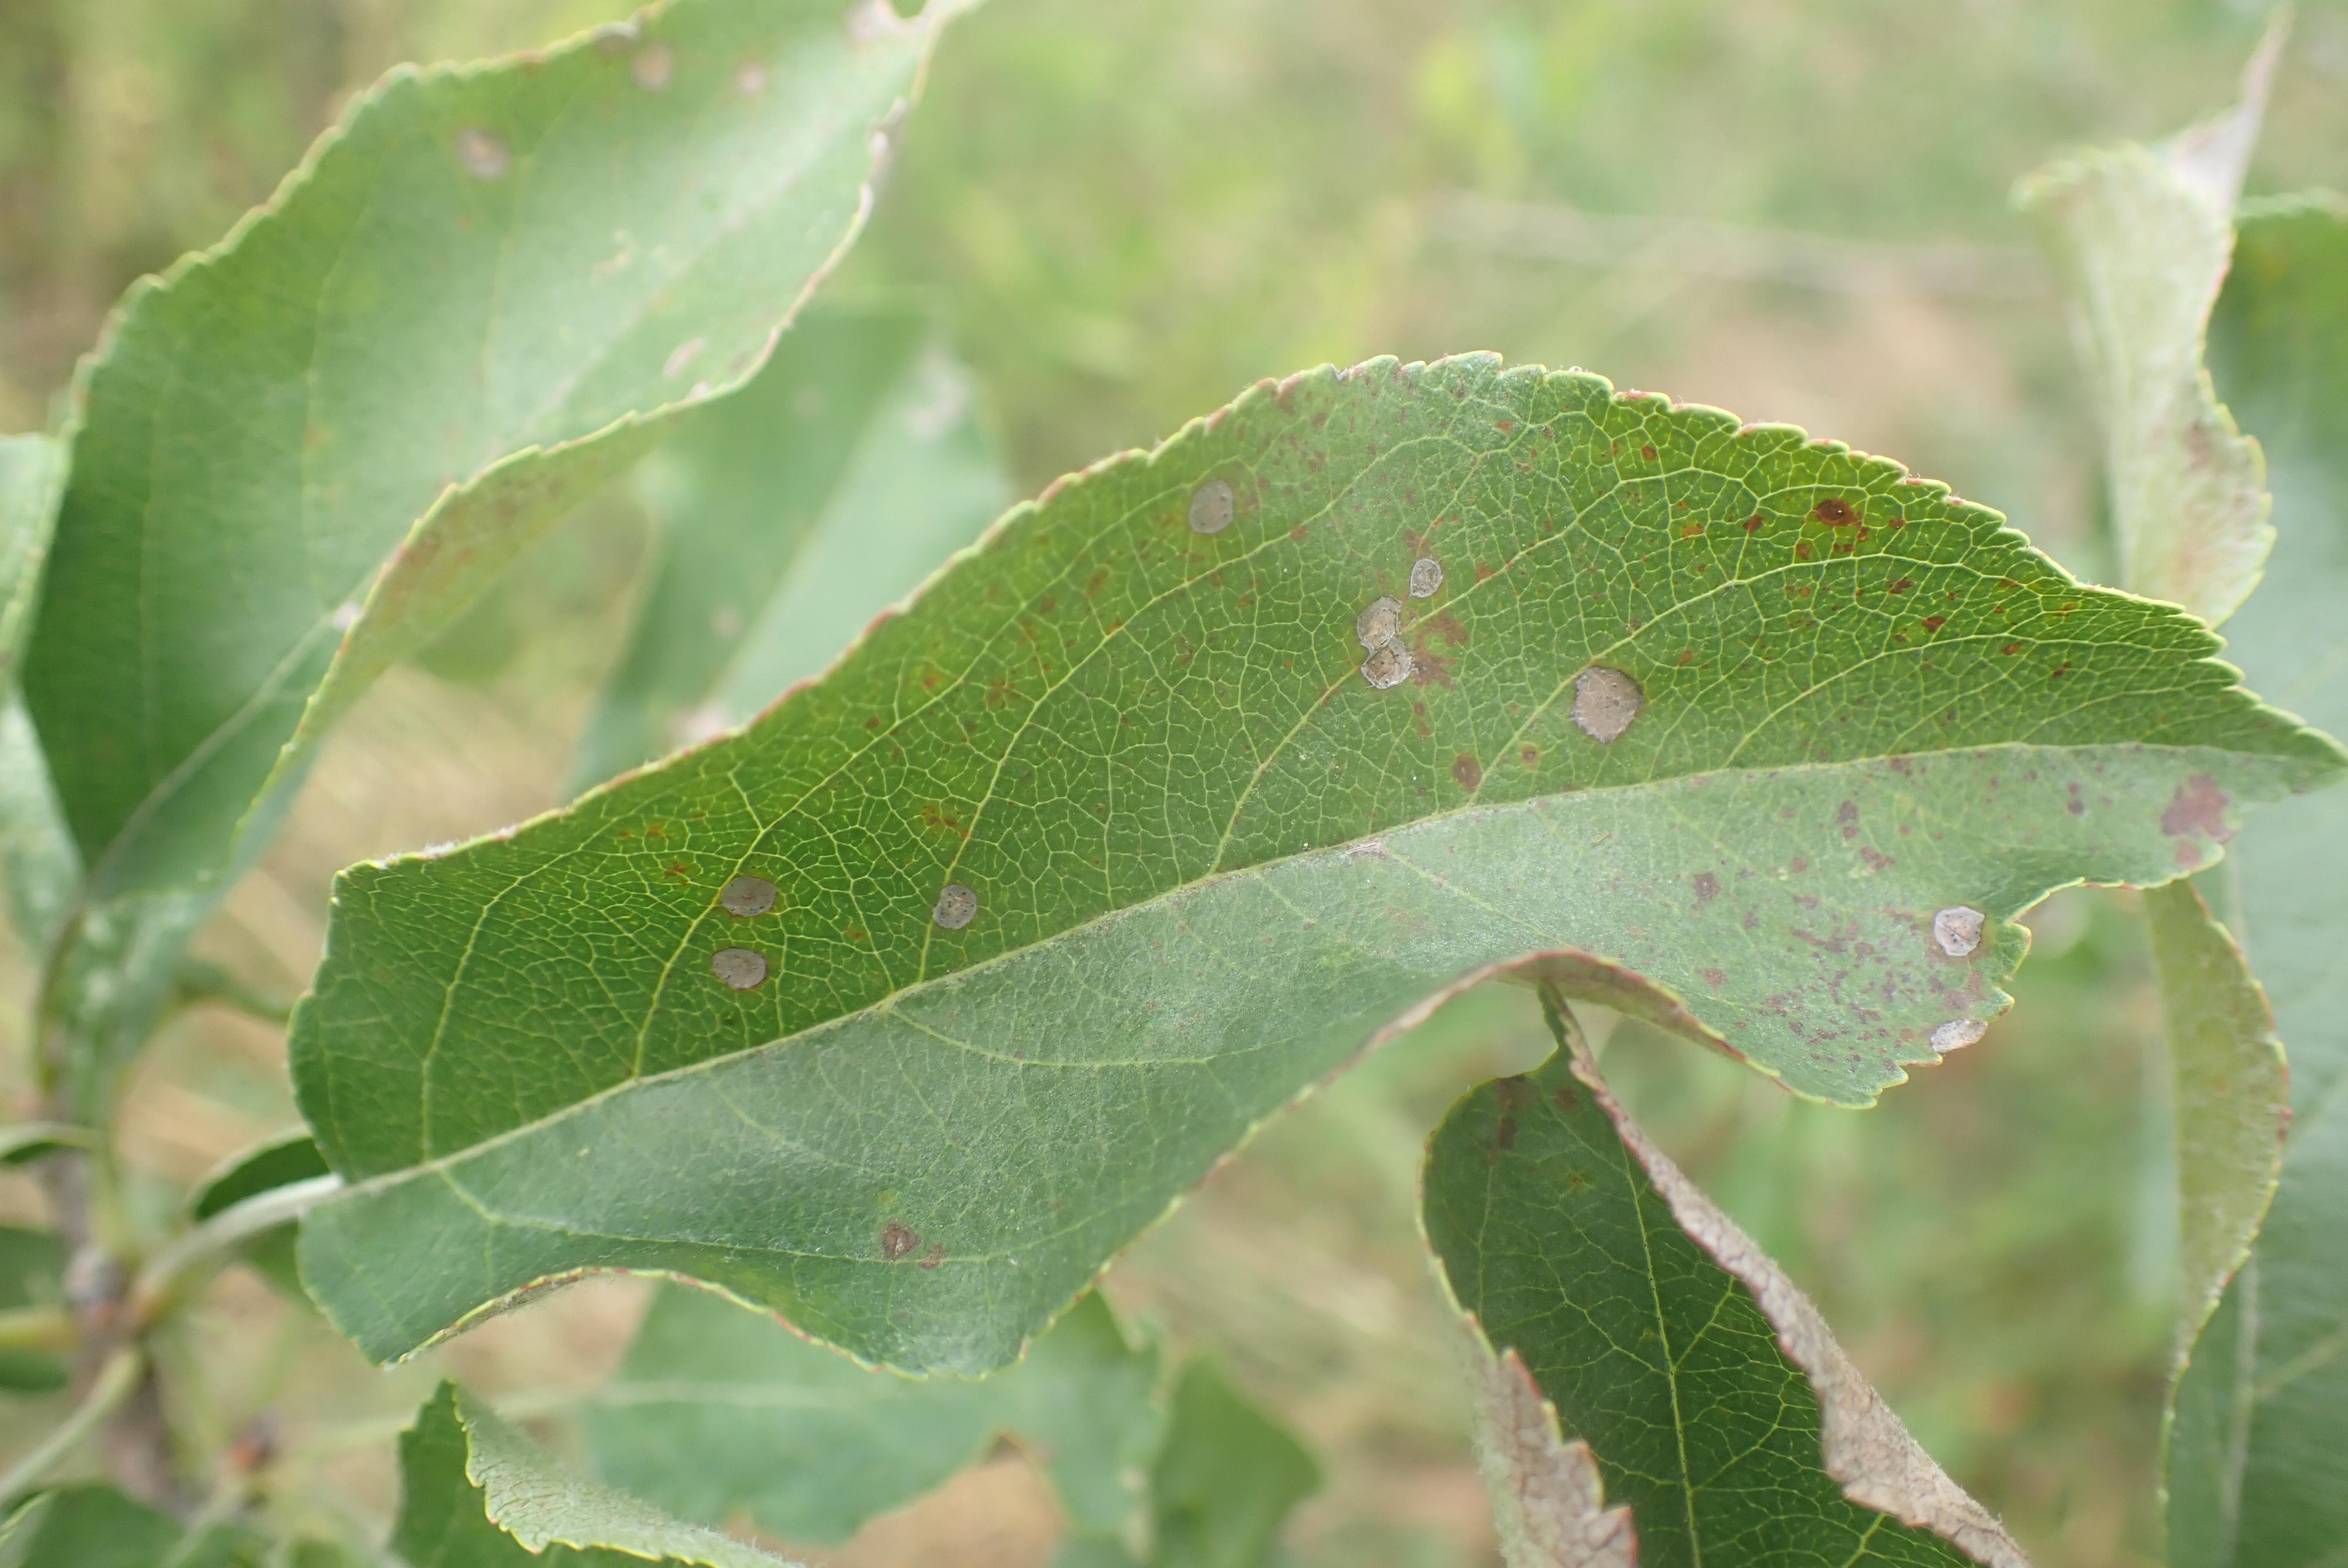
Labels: scab, frog_eye_leaf_spot, complex